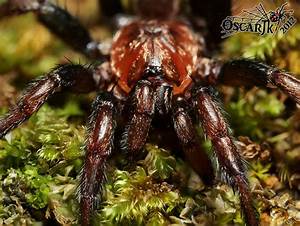
Label: ragno